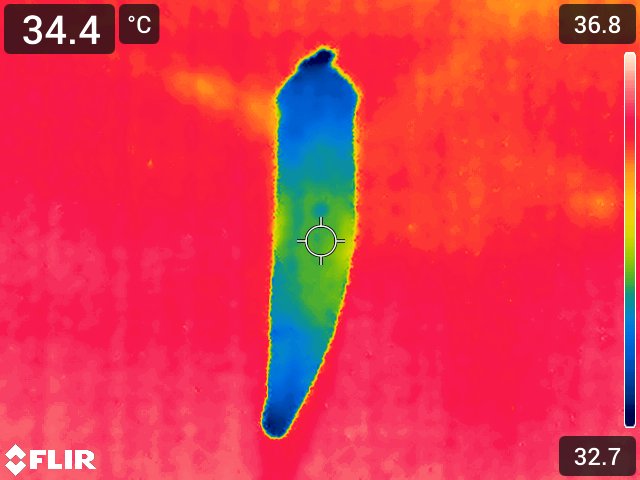
Maturity: adequate_matured